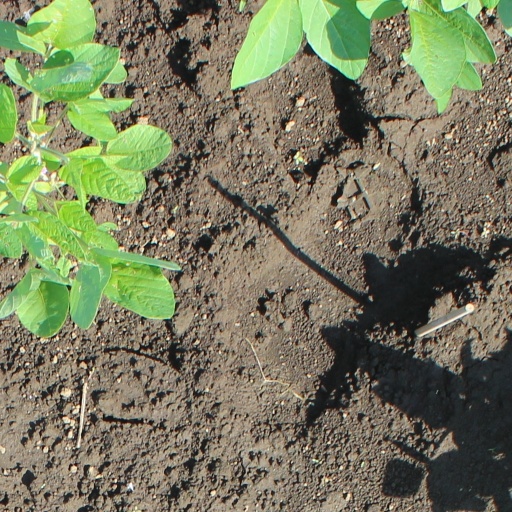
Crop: soybean